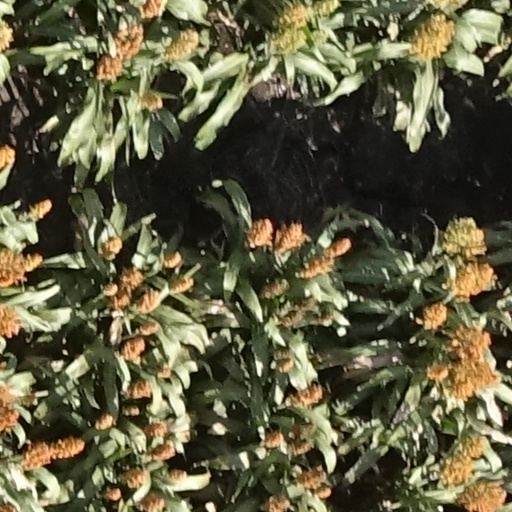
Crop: sorghum